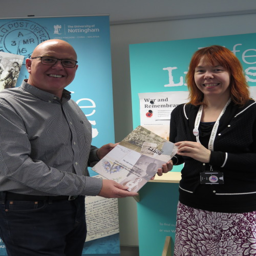
remembering the successful launch event for the book .